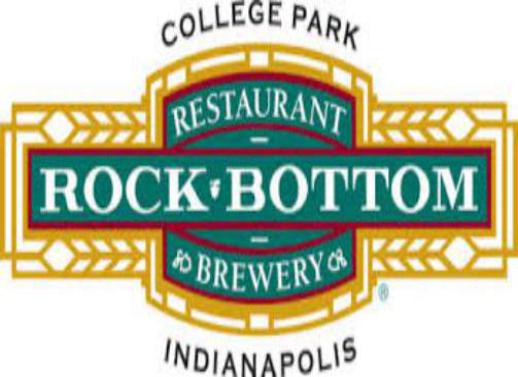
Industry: Food